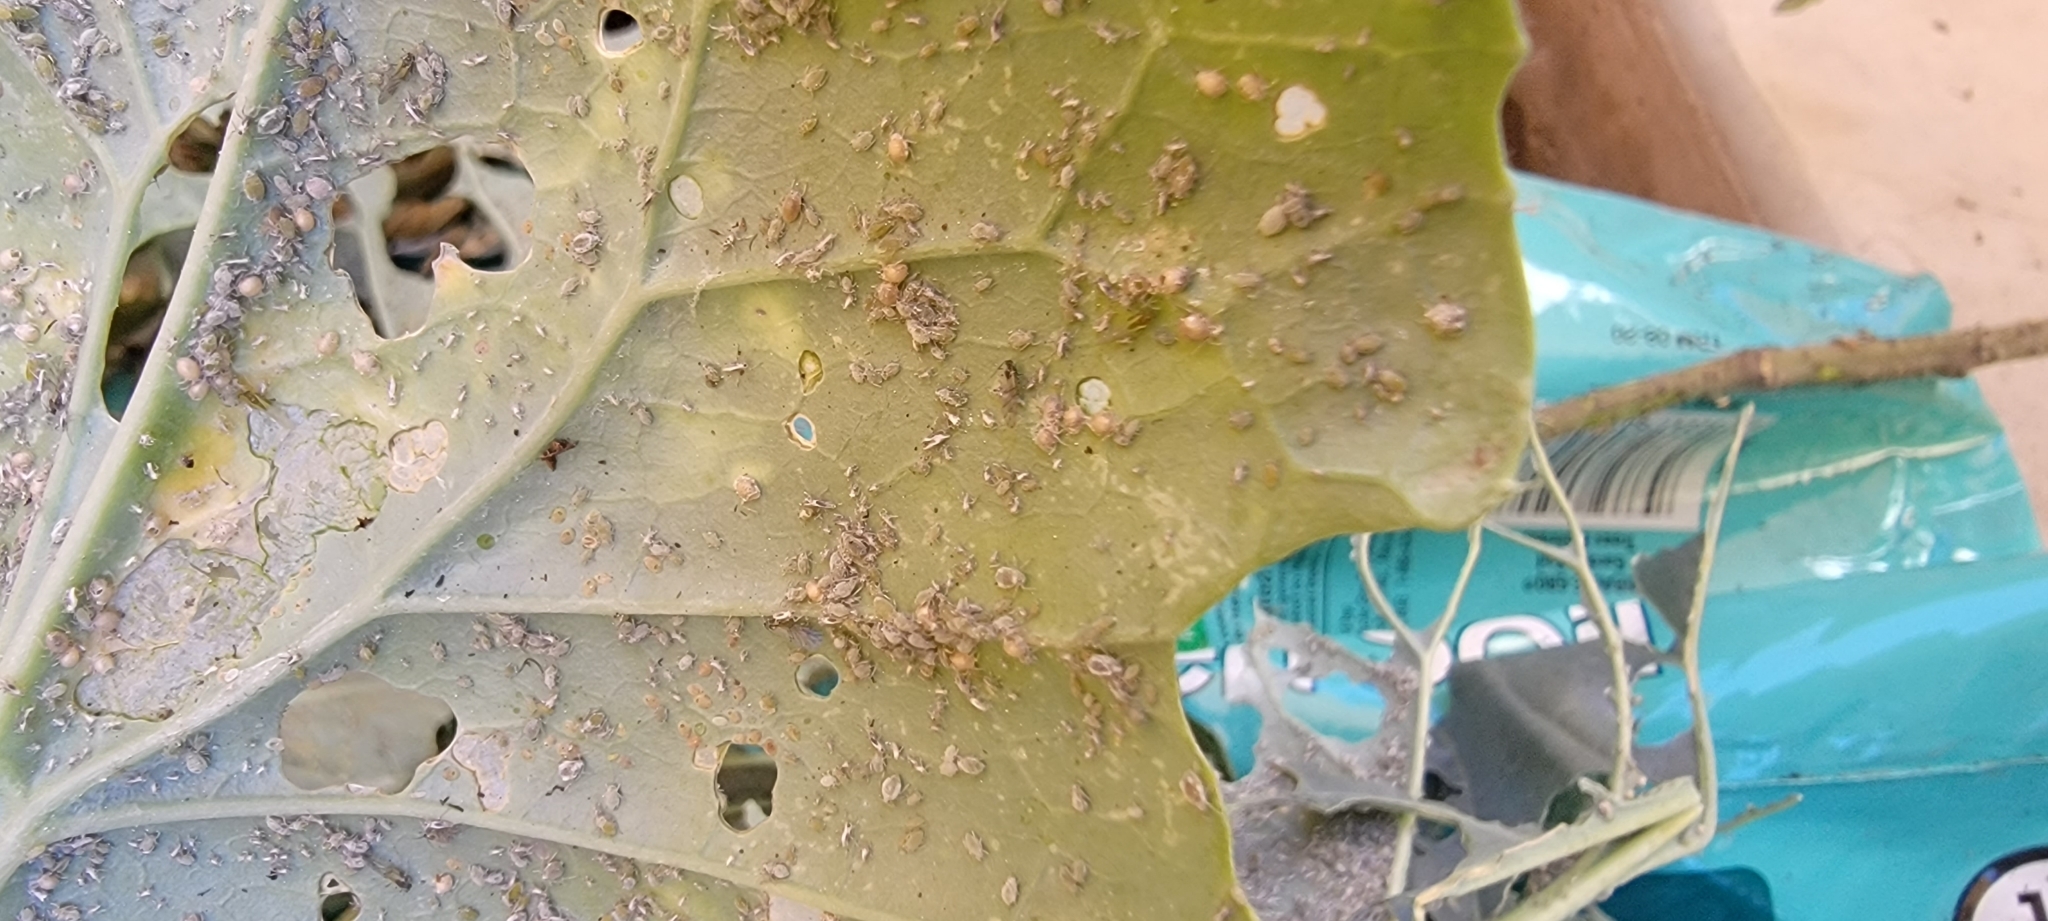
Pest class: cabbage_aphid